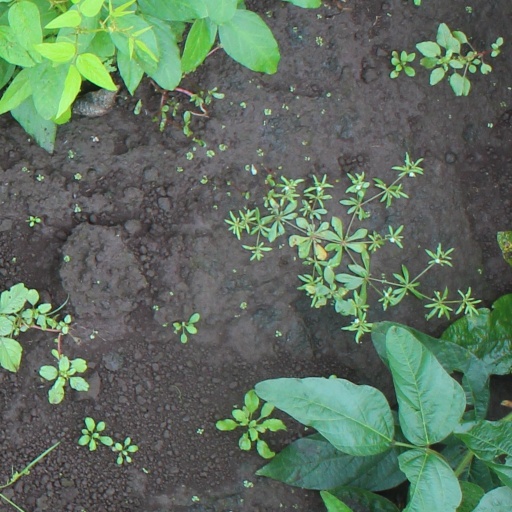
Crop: soybean